Erster Deutscher Herbstsalon

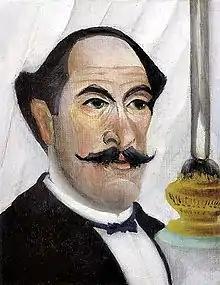
Henri Rousseau, "Self portrait", 1903, from the collection of Delaunay, catalogue #3

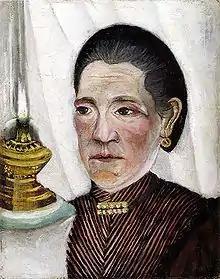
Henri Rousseau, "Portrait de la seconde femme de Rousseau", 1903, from the collection of Delaunay, catalogue #21

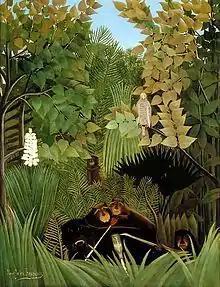
Henri Rousseau, "The Merry Jesters", 1906, from the collection of Delaunay, catalogue #1

A special attraction of the exhibition was the memorial exhibition for Henri Rousseau, with 21 works and a pen and ink drawing–only the drawing was for sale–in memory of the painter who died in 1910. These paintings came mainly from Wilhelm Uhde and from the collection of Robert Delaunay, who was something like the executor of Rousseau's estate. From Delaunay came twelve works, including the two portraits. For Paul Westheim in the Frankfurter Zeitung, this was the part of the exhibition "that could be enjoyed without footnotes.".